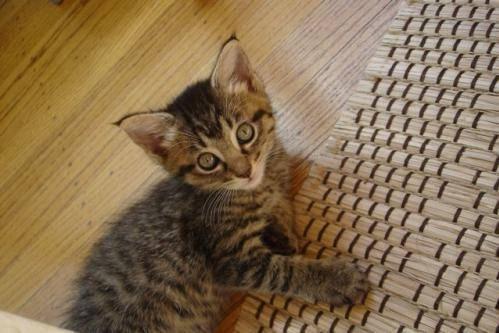
cat